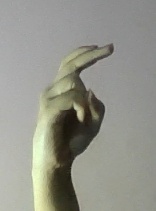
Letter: zay